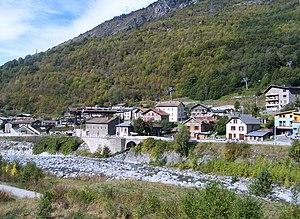
Vue d'une partie du village d'Orelle dans la vallée de Maurienne en Savoie, ici au départ de la télécabine pour la station de ski de Val Thorens.
Orelle est une commune française située en vallée de Maurienne dans le département de la Savoie, en région Auvergne-Rhône-Alpes.